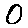
Label: 0